Miguel Ángel Lauri

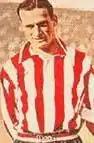

Miguel Ángel Lauri, known in France as Michel Lauri (August 29, 1908 – September 26, 1994), was a footballer, he played for Estudiantes de La Plata. Born in Argentina and of French descent, Lauri represented both the Argentina national football team, and France national football team.